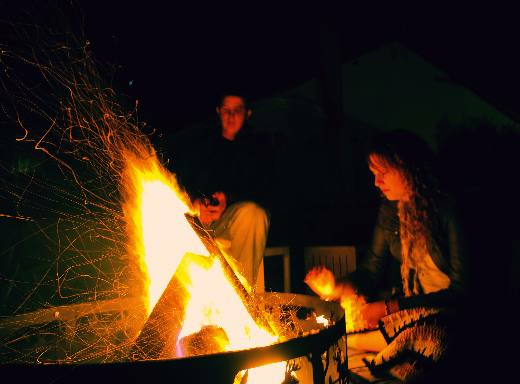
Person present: Yes